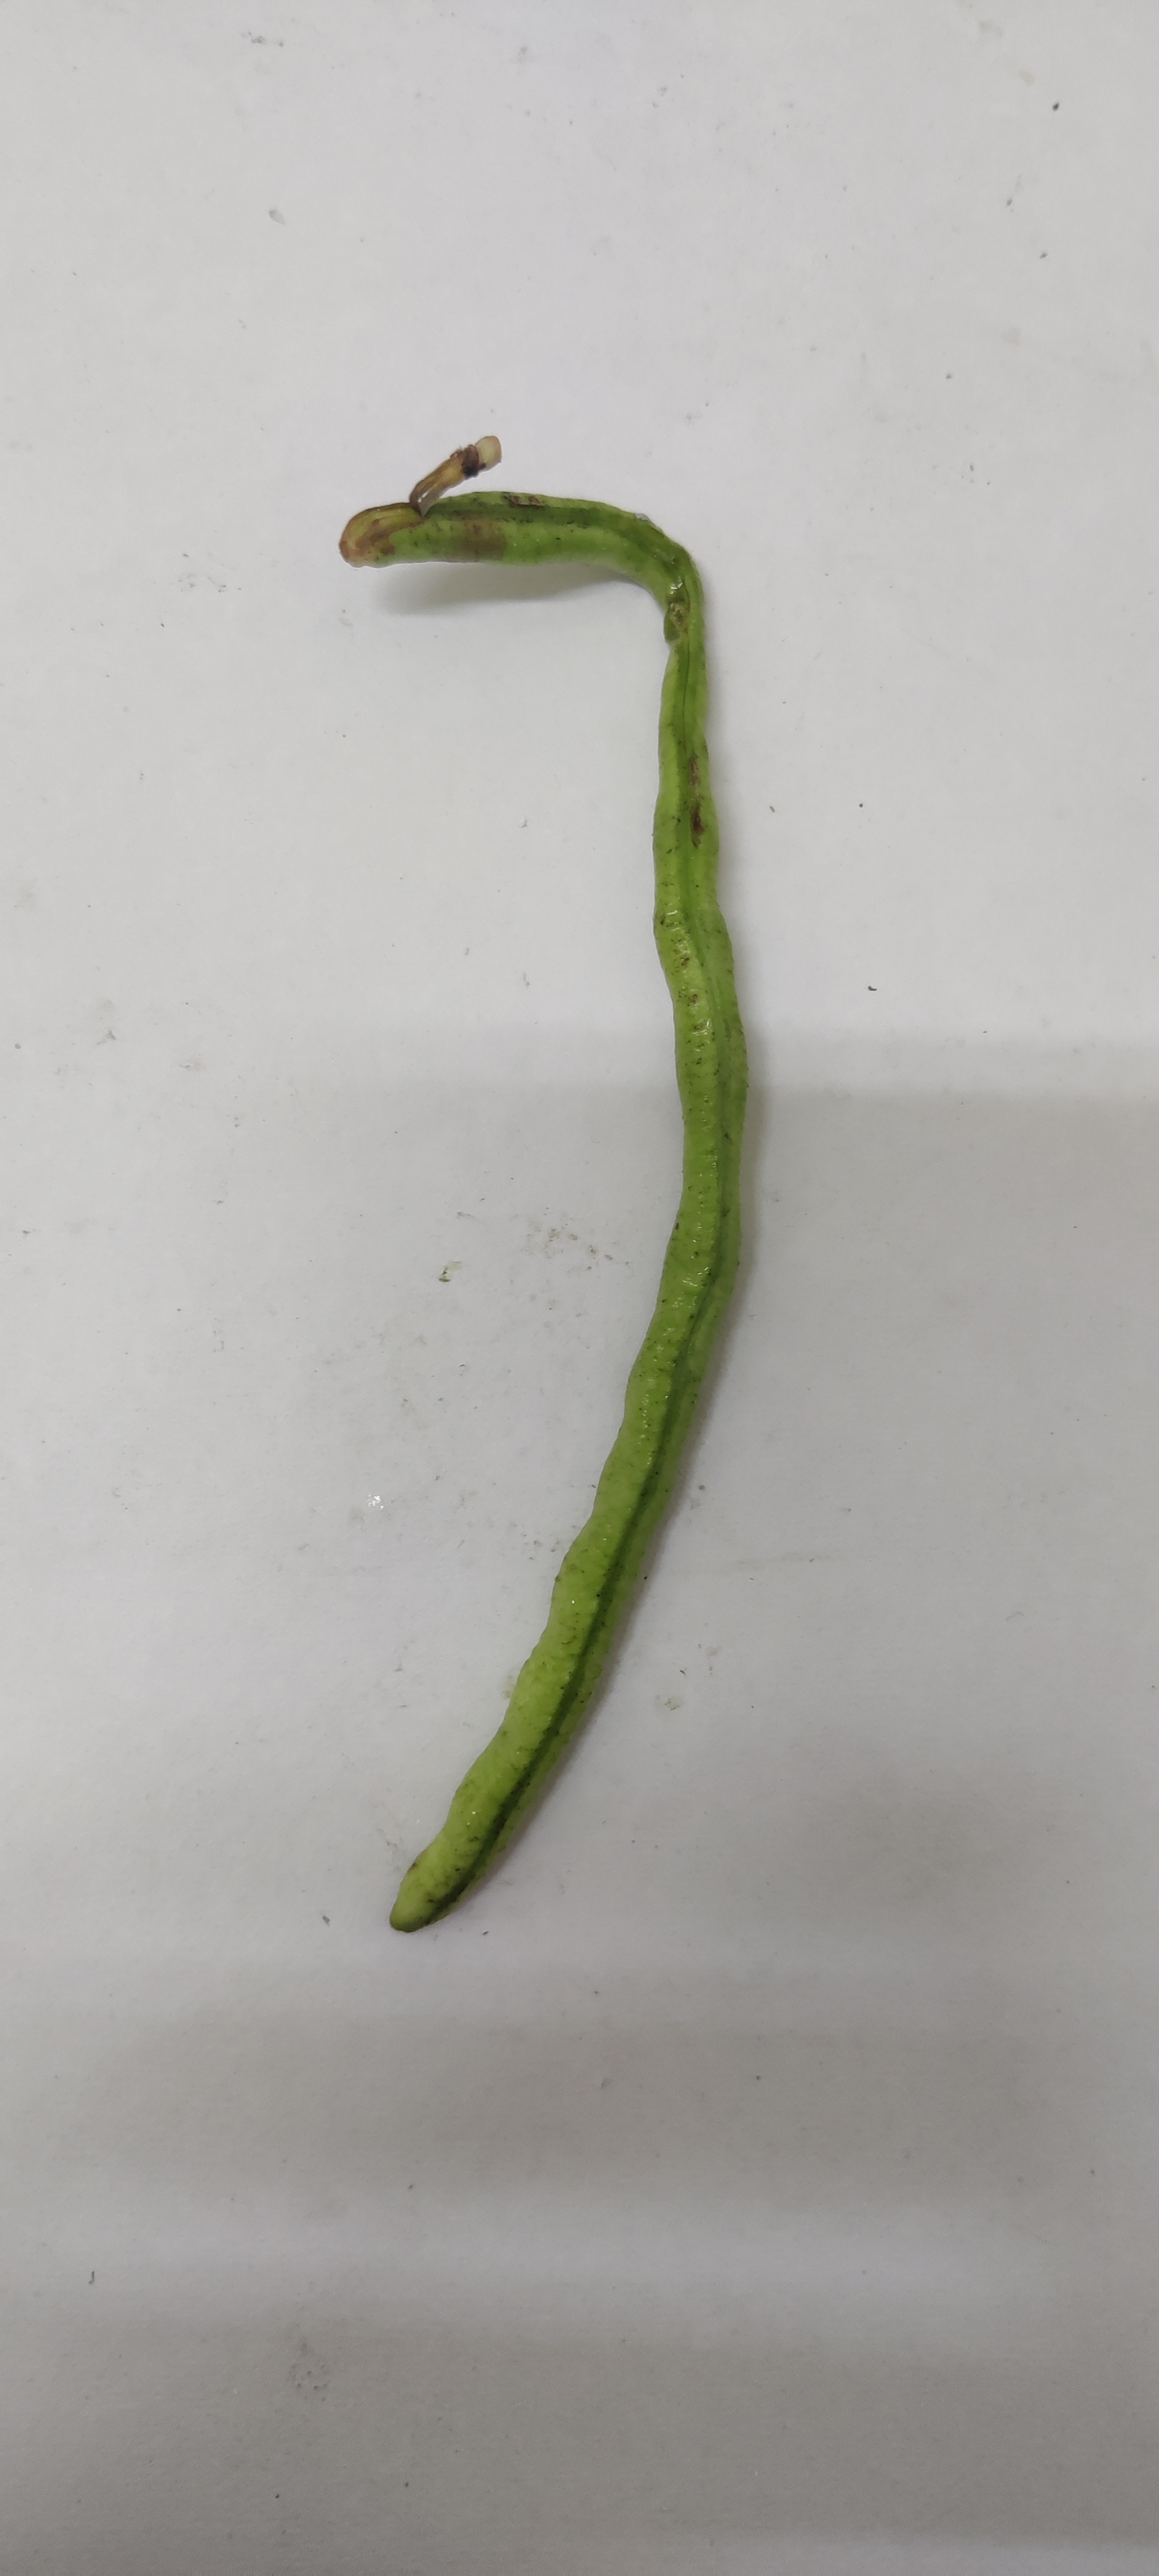
Crop: Cowpea
Condition: Fresh